Frederick Keppel (bishop)

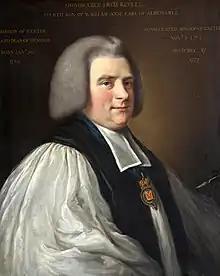

Frederick Keppel (19 January 1728 – 27 December 1777) was a Church of England clergyman, Bishop of Exeter.